Vox AC30

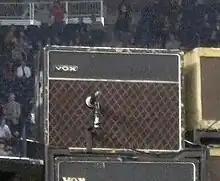
The Edge's almost-original Vox AC30/6 from 1964, housed in a '70s cabinet on stage. It is known that it is the 'brilliant' model (or top boost) and it was Edge's earliest amp used to record every U2 album

Vox discovered the high-gain EF86 tube was susceptible to microphonics, or even failure, when exposed to the increased vibration in this uprated amp. In late 1960, Vox redesigned the preamp circuit, replacing the EF86 with an ECC83 (12AX7). This new version was released as the AC30/6: three channels, each channel having two inputs.